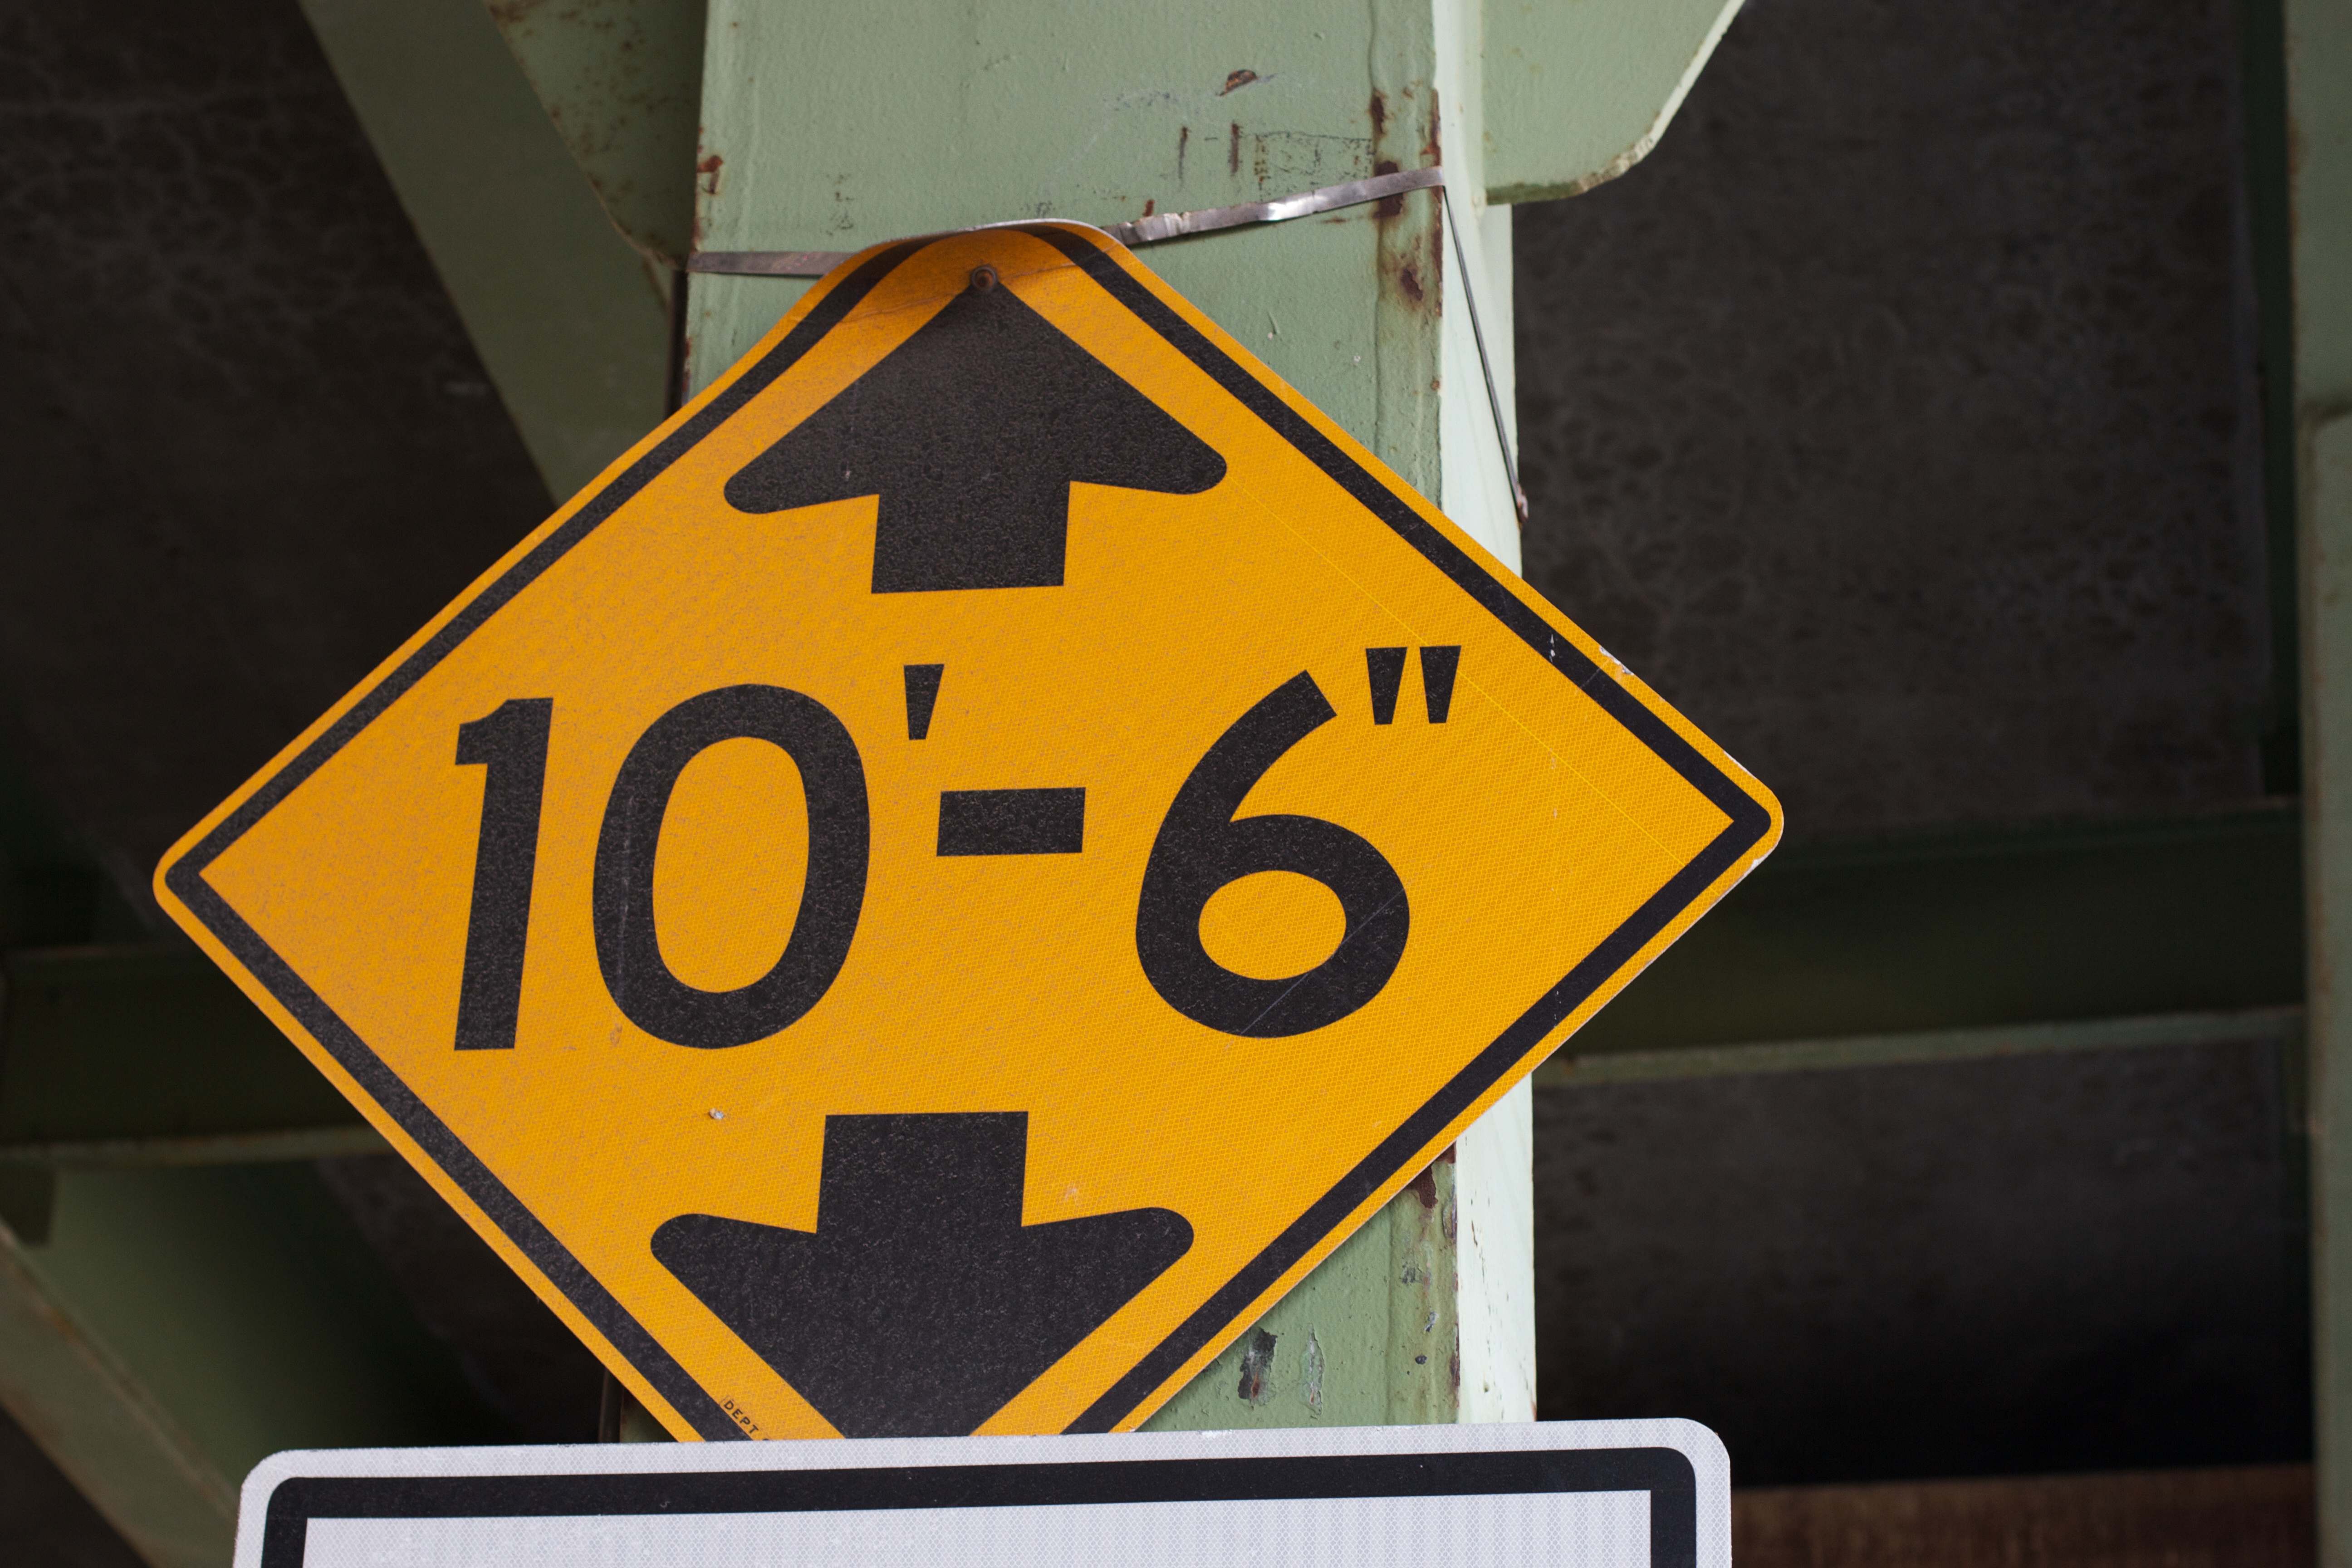
number, advertising, sign, banner, street sign, yellow, signage, shape, ds106, 106, raildog, traffic sign